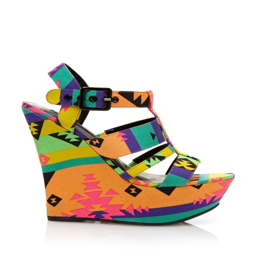
just bought these wedges ... bring on spring !